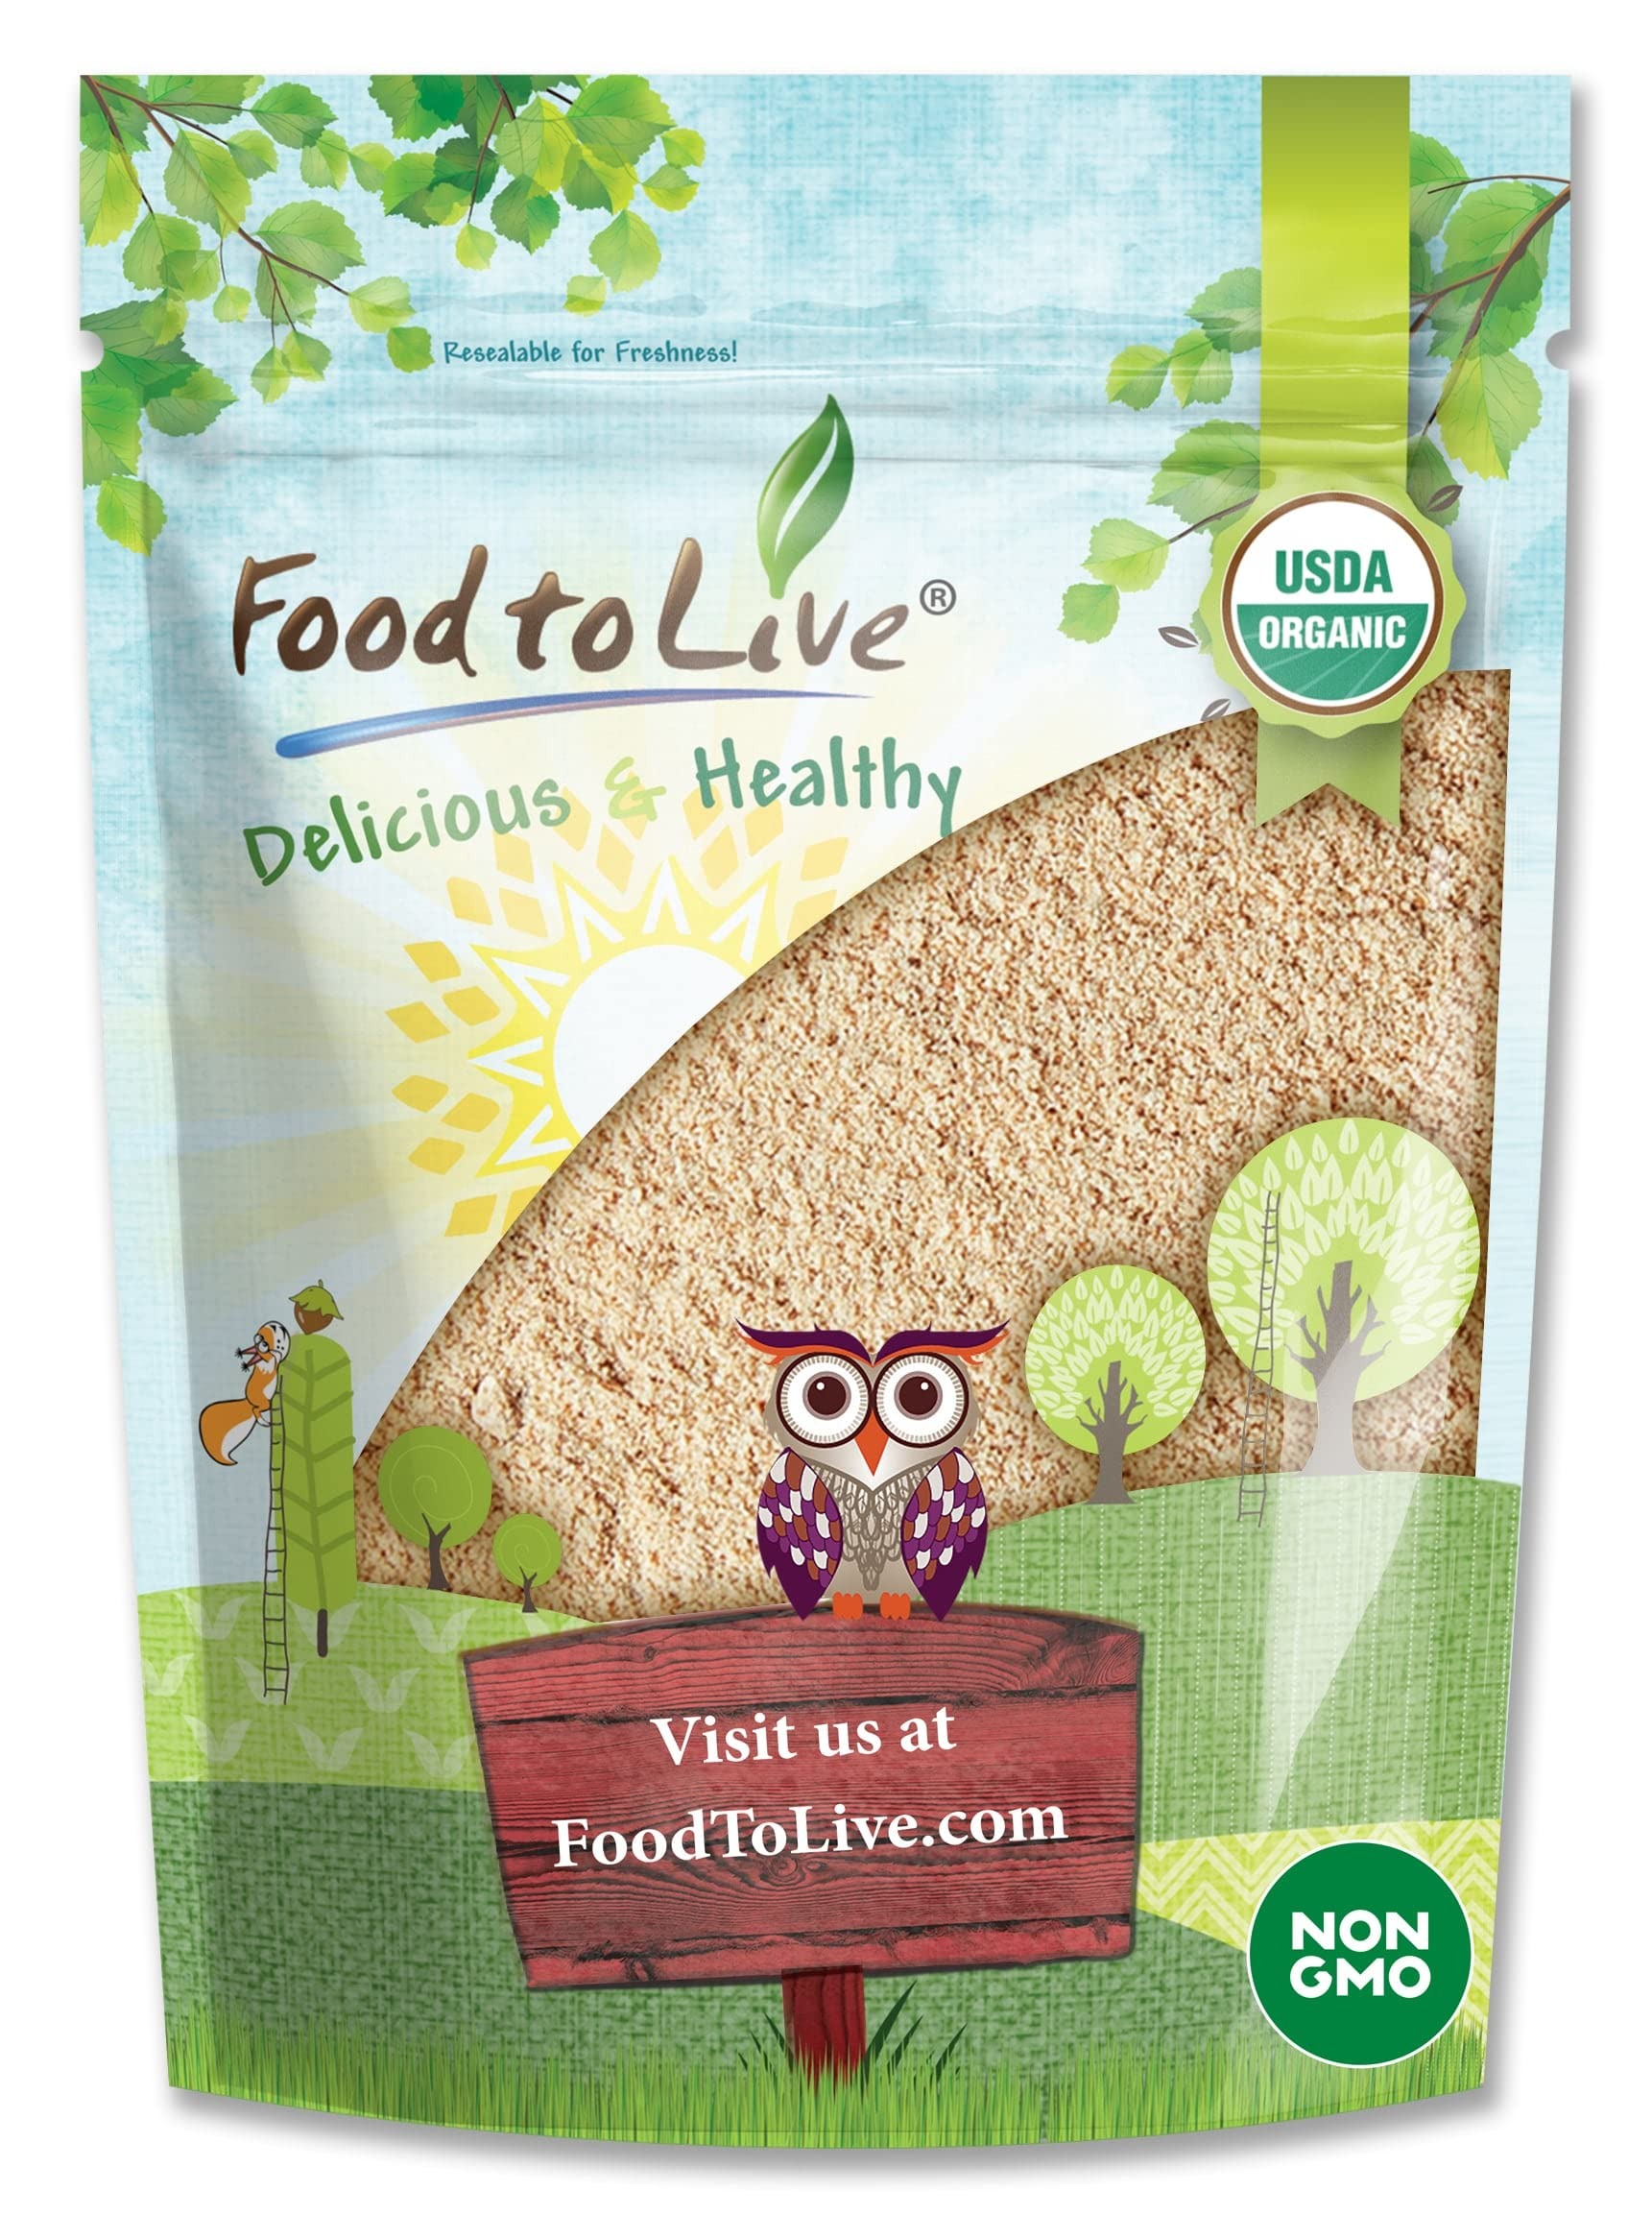
Item Name: Food to Live Organic Mango Powder – Non-GMO, 100% Pure, No Additives, No Added Sugar, Finely Ground Dried Whole Fruits, Vegan, Bulk Amchur. Rich in Vitamin K. Great for Ice Cream, Drinks, Baking
Bullet Point 1: ✔️ ORGANIC, NON-GMO, RAW & VEGAN: This 100% Mango Powder by Food to Live is Organic, Non-GMO, truly Raw and Vegan. Besides, it contains no added sugar or preservatives. It is a single ingredient powder consisting only of Organic Mango fruit.
Bullet Point 2: ✔️ MADE FROM ENTIRE MANGO FRUITS: Food to Live’s Organic 100% Mango Powder is produced by dehydrating and milling the entire mango fruit in contrast to powders manufactured from mango juice.
Bullet Point 3: ✔️ HIGHLY NUTRITIOUS: Mango Powder is a powerhouse of dietary fiber, protein, Vitamins C, K, and A as well as beta-carotene – a potent antioxidant. It also contains good amounts of essential elements such as Calcium, Potassium, Iron, and Magnesium.
Bullet Point 4: ✔️ VERSATILE USES, GREAT FOR DRINKS: Use 100% Mango Powder for making vitamin-rich shakes, smoothies, juices, and cocktails. Further, add it to sauces, stews, dips, and salad dressings when you need a sour note or use in your pastry recipes.
Bullet Point 5: ✔️ HANDY PACKAGING: Organic 100% Mango Powder is packaged in a handy resealable bags that won’t take much space in your kitchen and are convenient to use.
Value: 12.0
Unit: Ounce

Price: 15.15